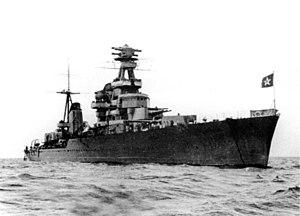
La classe Kirov est un groupe de six croiseurs construits à la fin des années 1930 pour la Marine soviétique.